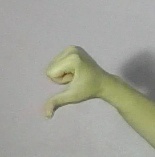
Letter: waw